Eugène Delacroix

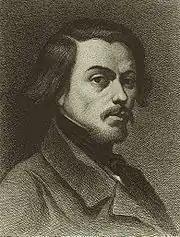

Eugène Delacroix was born on 26 April 1798 at Charenton-Saint-Maurice in Seine, near Paris. His mother was Victoire Oeben, the daughter of the cabinetmaker Jean-François Oeben.